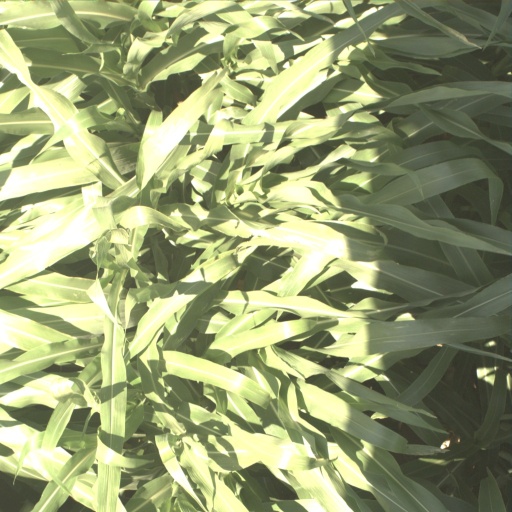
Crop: sorghum